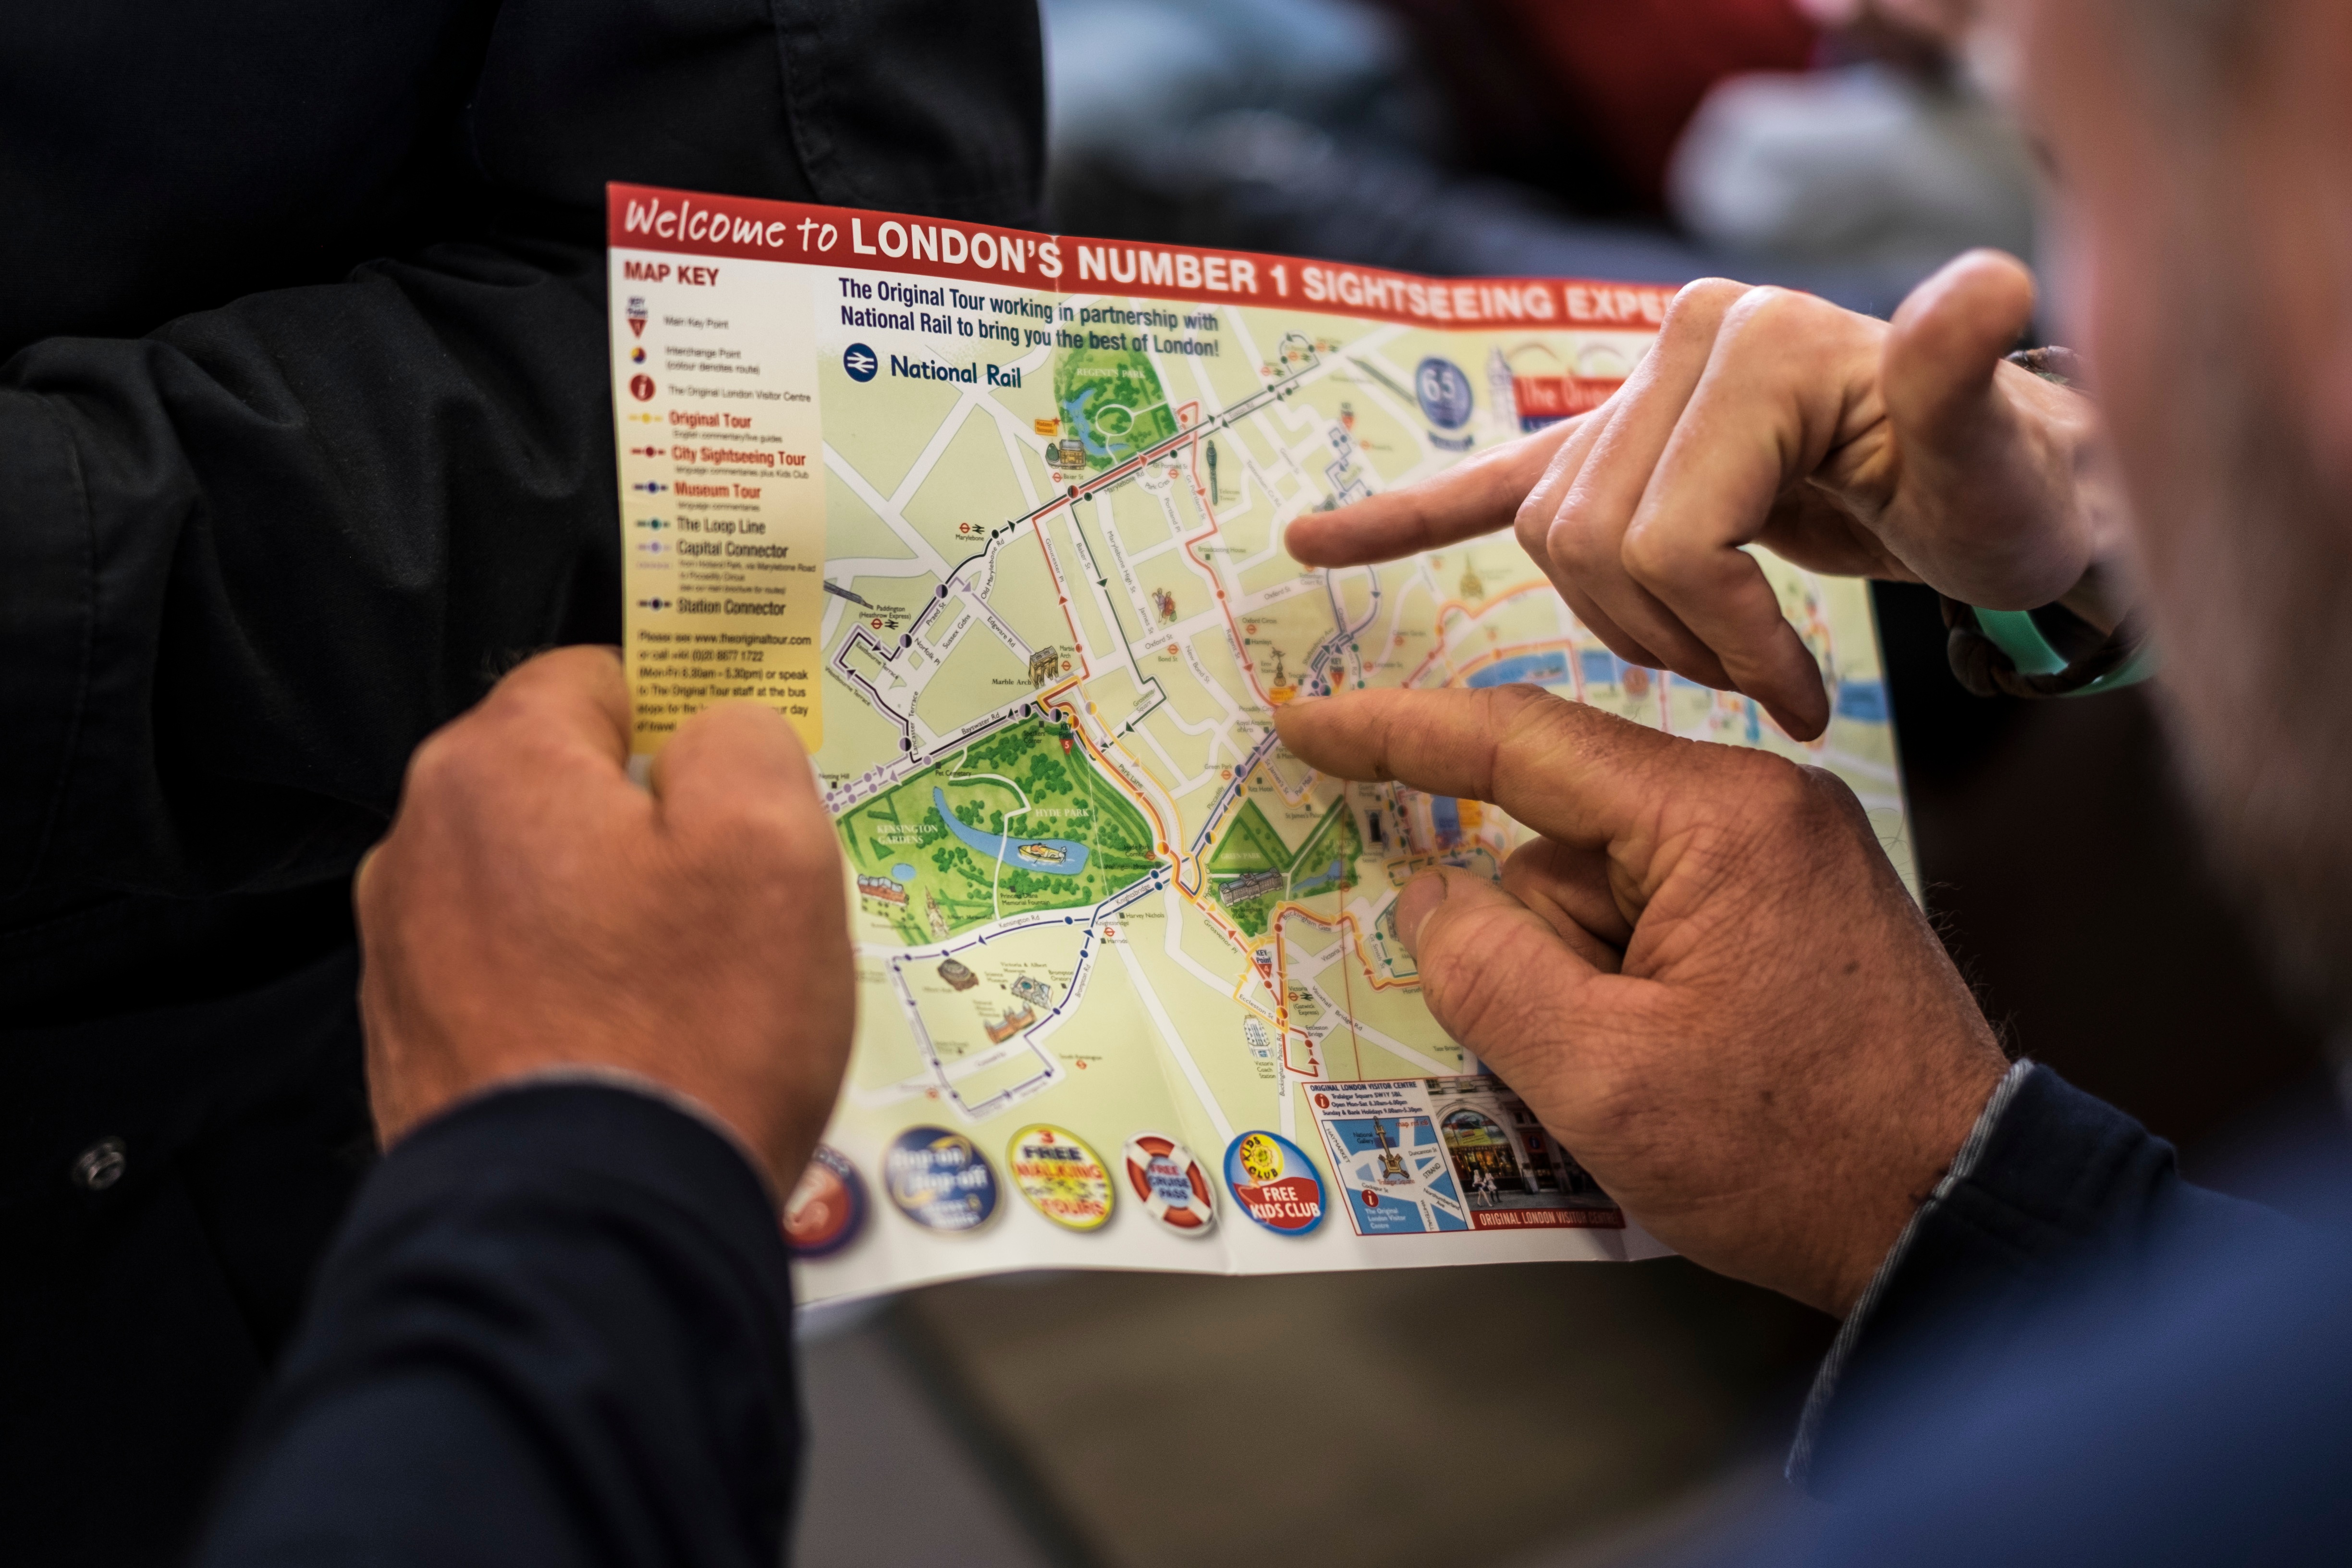
games